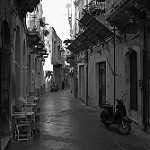
Label: B & W